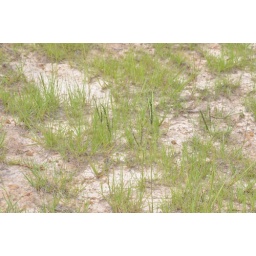
grass in dirt and sand